Fiducial marker

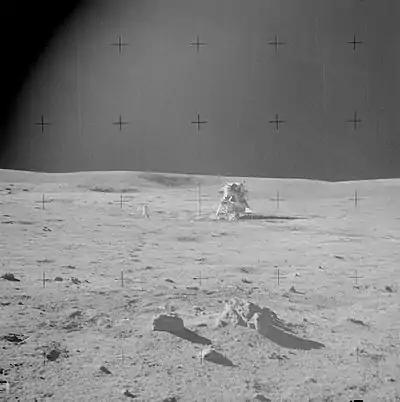
On NASA photographs, crosshair reticles on a Réseau plate enable detection and correction of distortions caused by the processing and handling of physical photographs.

Cameras outfitted with Réseau plates produce these reference marks (also called Réseau crosses) and are commonly used by NASA. Such marks are closely related to the timing marks used in optical mark recognition.